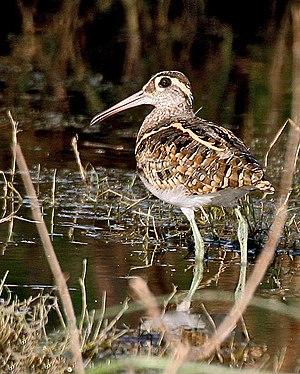
Les Rostratulidae sont une famille d'oiseaux nommés rhynchées ou bécasses peintes. Cette famille est constituée de deux genres et trois espèces